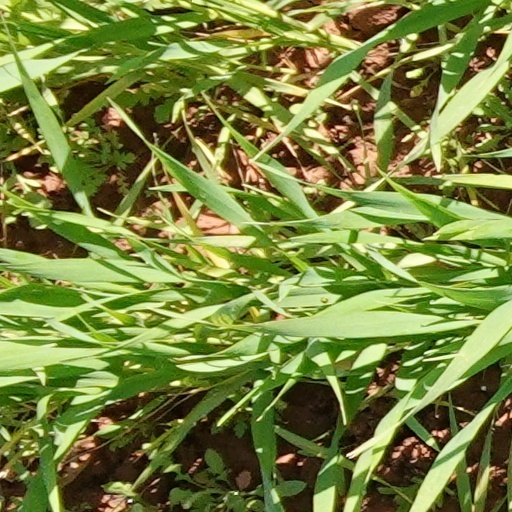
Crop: wheat